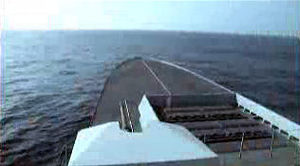
MBDA Aster / Brugere
Aster VLS om bord på FS Forbin (D620).
Aster er en gruppe af overflade til luft missiler produceret af firmaet Eurosam, et europæisk konsortium bestående af MBDA France, MBDA Italy og Thales Gruppen.